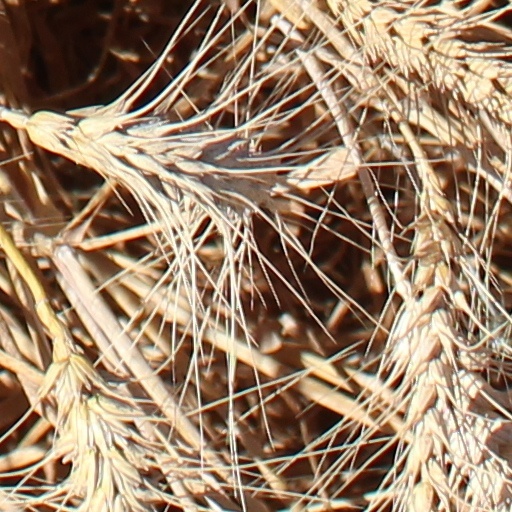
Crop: wheat